Criticism of the Federal Reserve

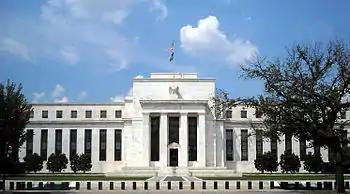
The Eccles Building, headquarters of the Federal Reserve

The Federal Reserve System, commonly known as "the Fed," has faced various criticisms since its establishment in 1913. Critics have questioned its effectiveness in managing inflation, regulating the banking system, and stabilizing the economy. Notable critics include Nobel laureate economist Milton Friedman and his fellow monetarist Anna Schwartz, who argued that the Fed's policies exacerbated the Great Depression. Libertarian figures such as Ron Paul and Rand Paul have called for greater transparency and accountability, with Ron Paul advocating for the Fed's abolition and a return to a gold standard.